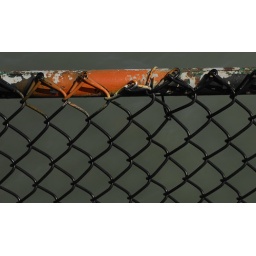
another important, fascinating photograph of a fence by the water that i'm sure will have society buzzing.